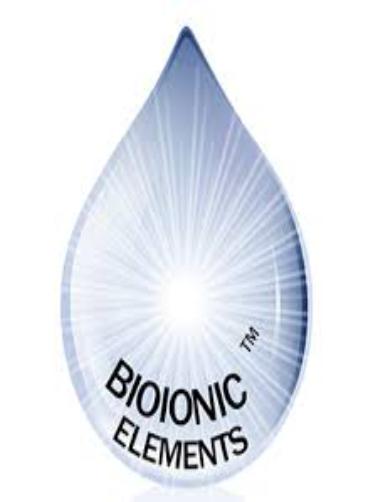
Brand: bio ionic
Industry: Necessities